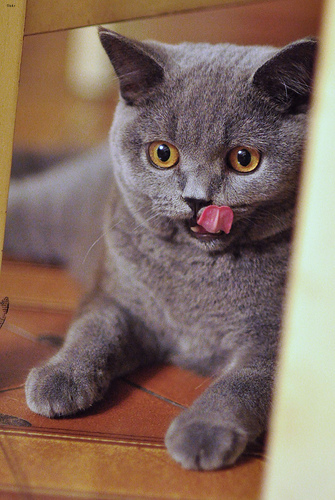
Breed: british_shorthair